Change 123

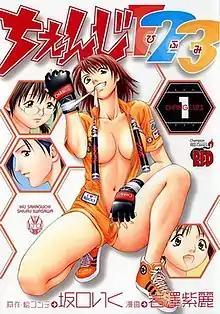
Cover of "Change 123" volume 1 as published Akita Shoten

is a Japanese manga series written by Iku Sakaguchi and illustrated by Shiuri Iwasawa. The story follows Motoko Gettou, a normal female high school student, with a not so normal secret. When she was a child she was trained by her three martial artist fathers. Subjected to excessive physical and mental training, Motoko developed three distinct split-personalities known as Hibiki, Fujiko, and Mikiri. Collectively they refer to themselves as HiFuMi. Each individually skilled gained a mastery in combat skills learned from each of her fathers. As Motoko tries to live a normal high-school life she only seems to find herself in the most awkward situations, courtesy of HiFuMi.